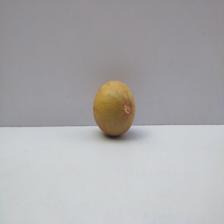
Size: Medium